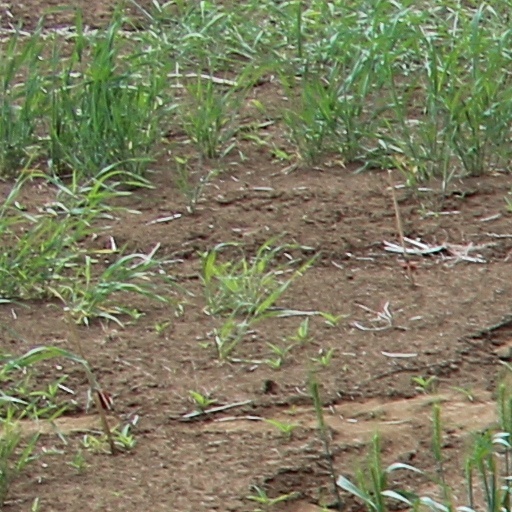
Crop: wheat